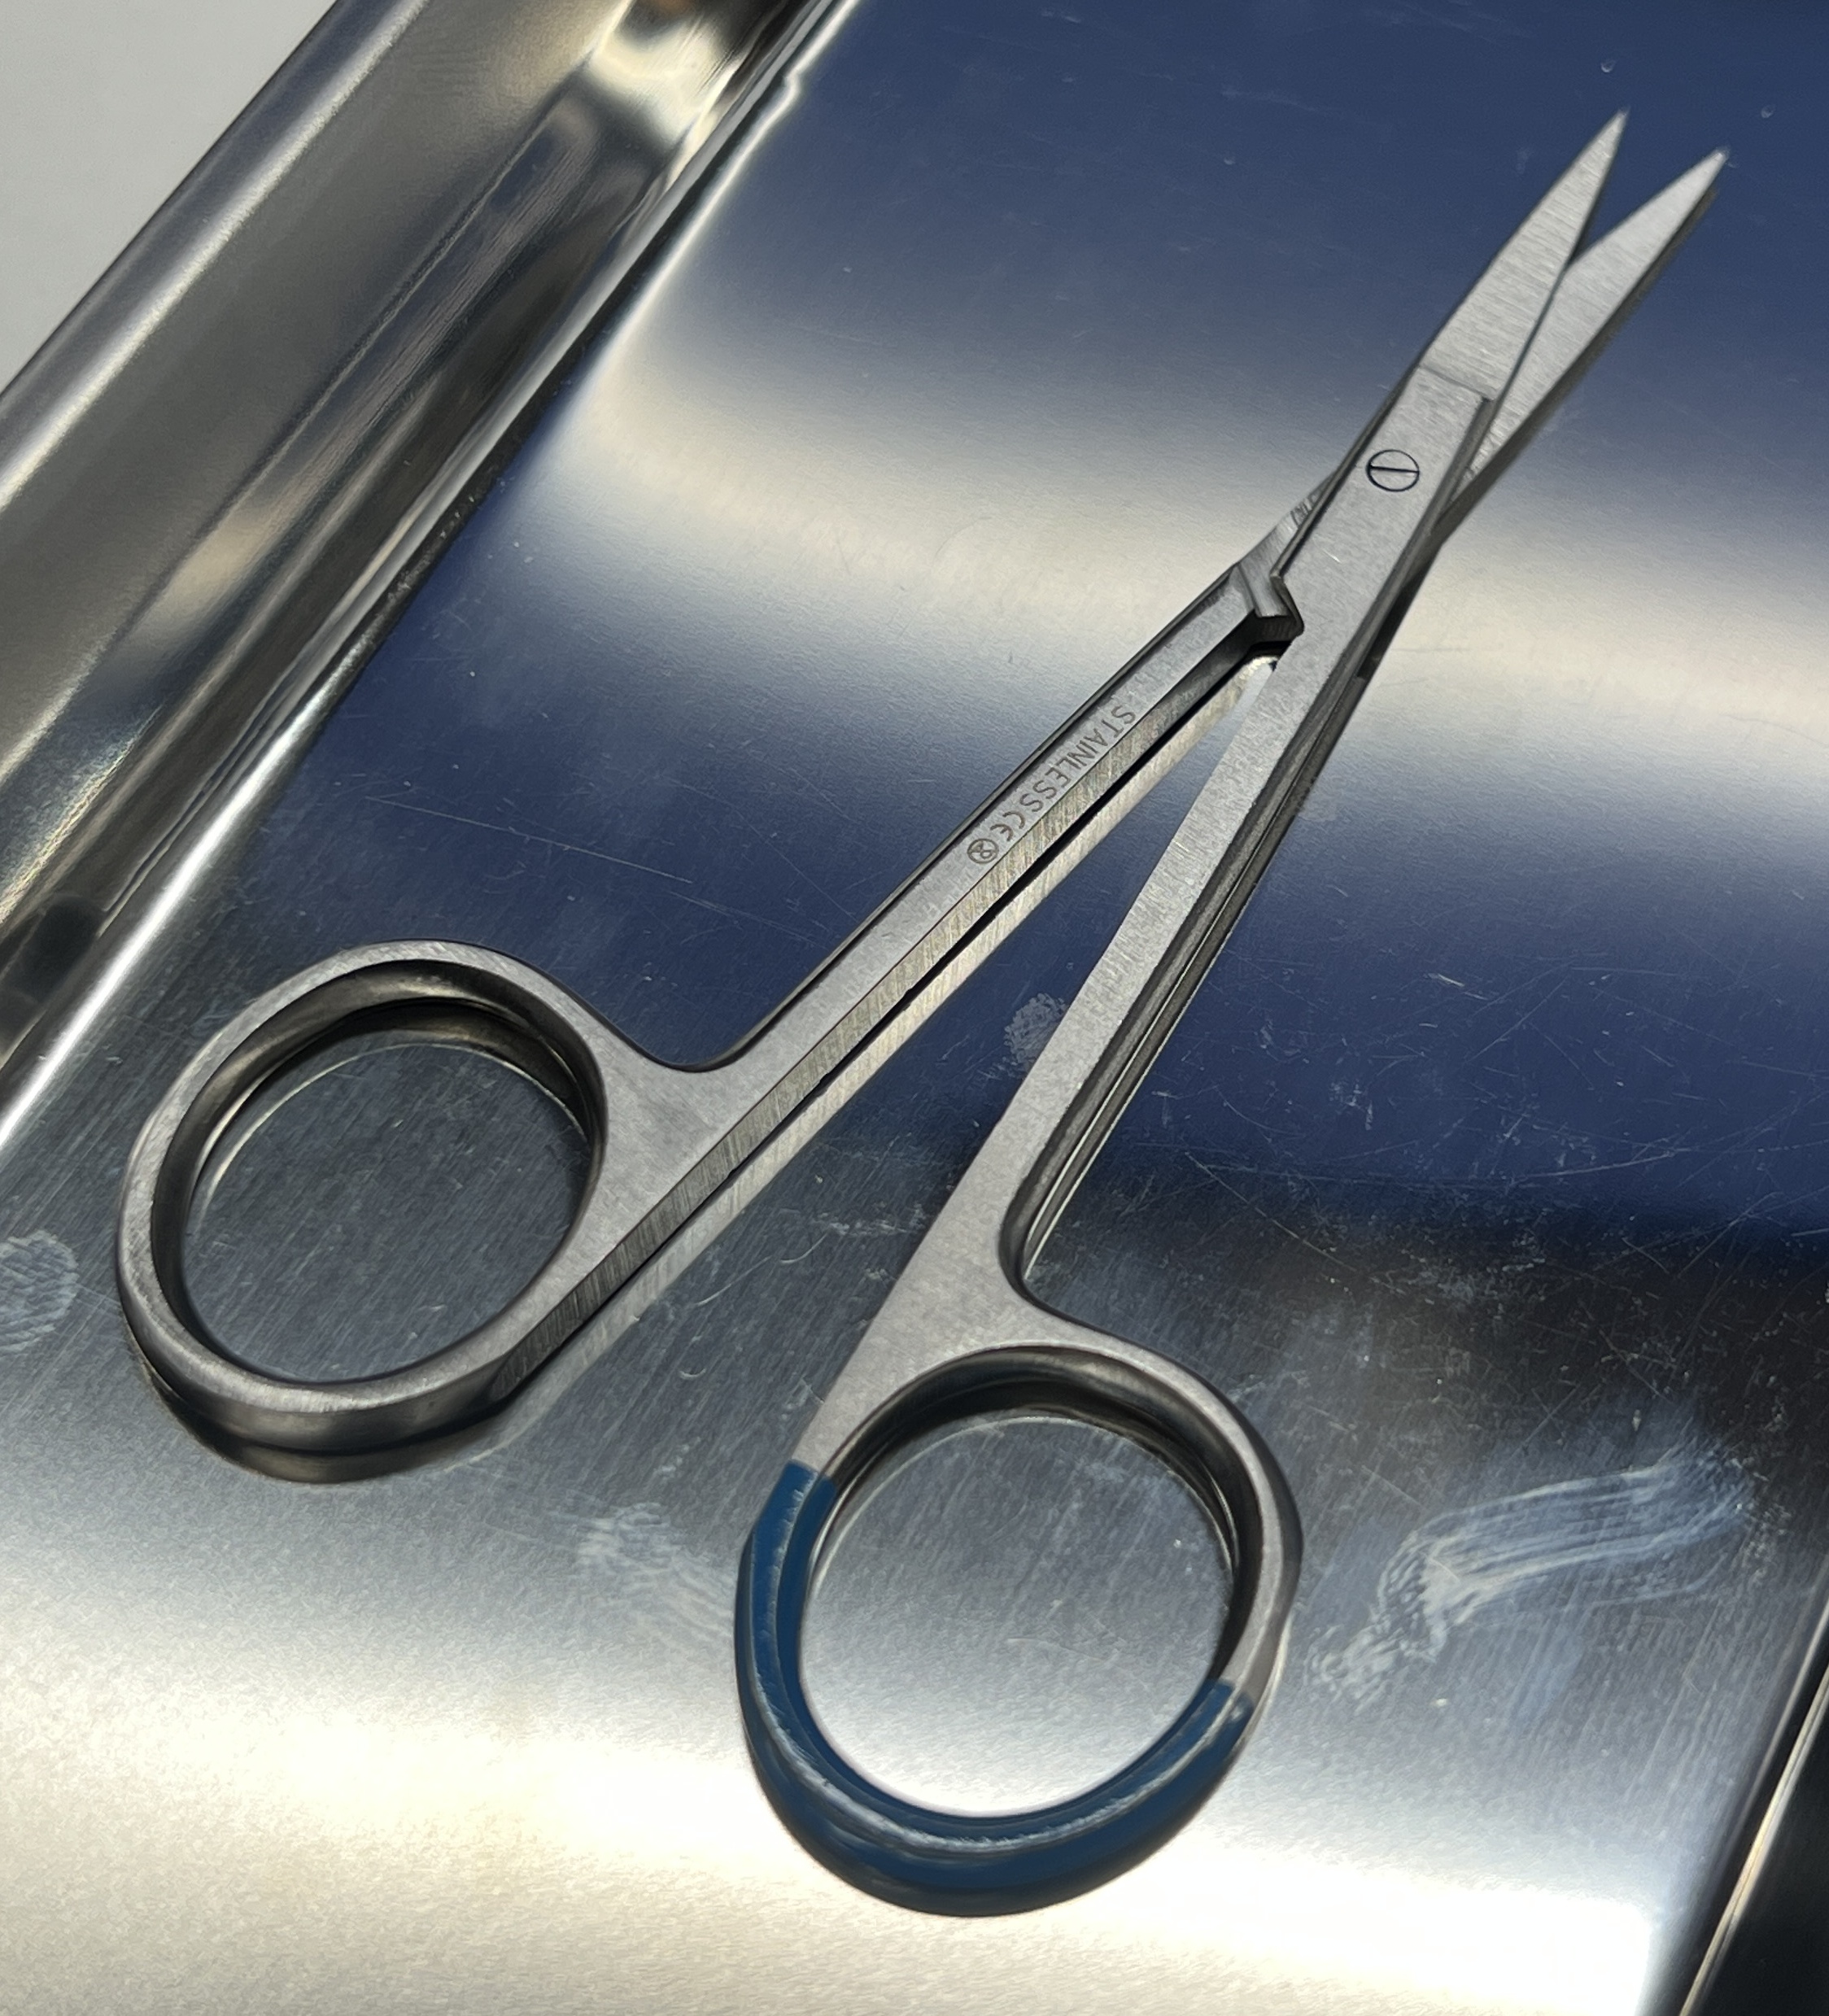
Hinged instrument state: open